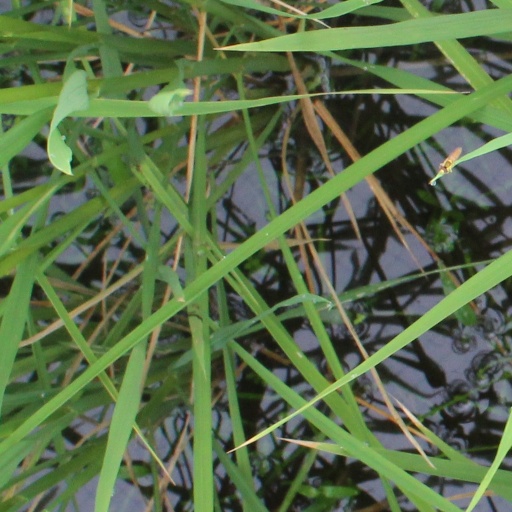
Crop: rice